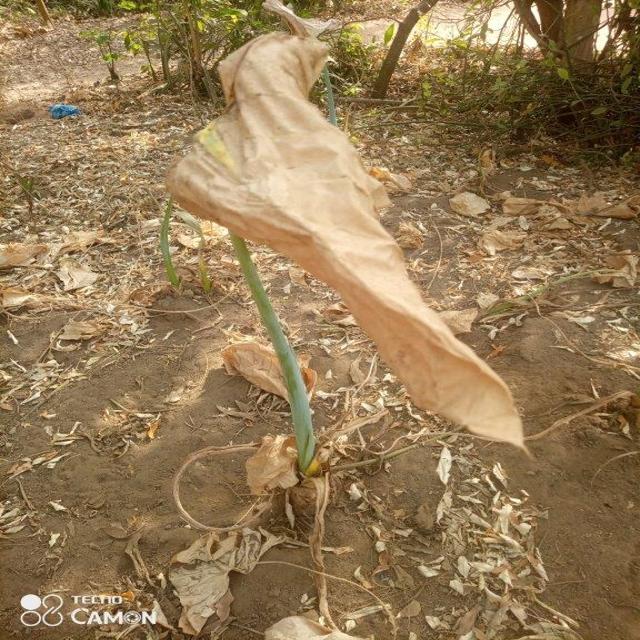
Label: Late_Blight